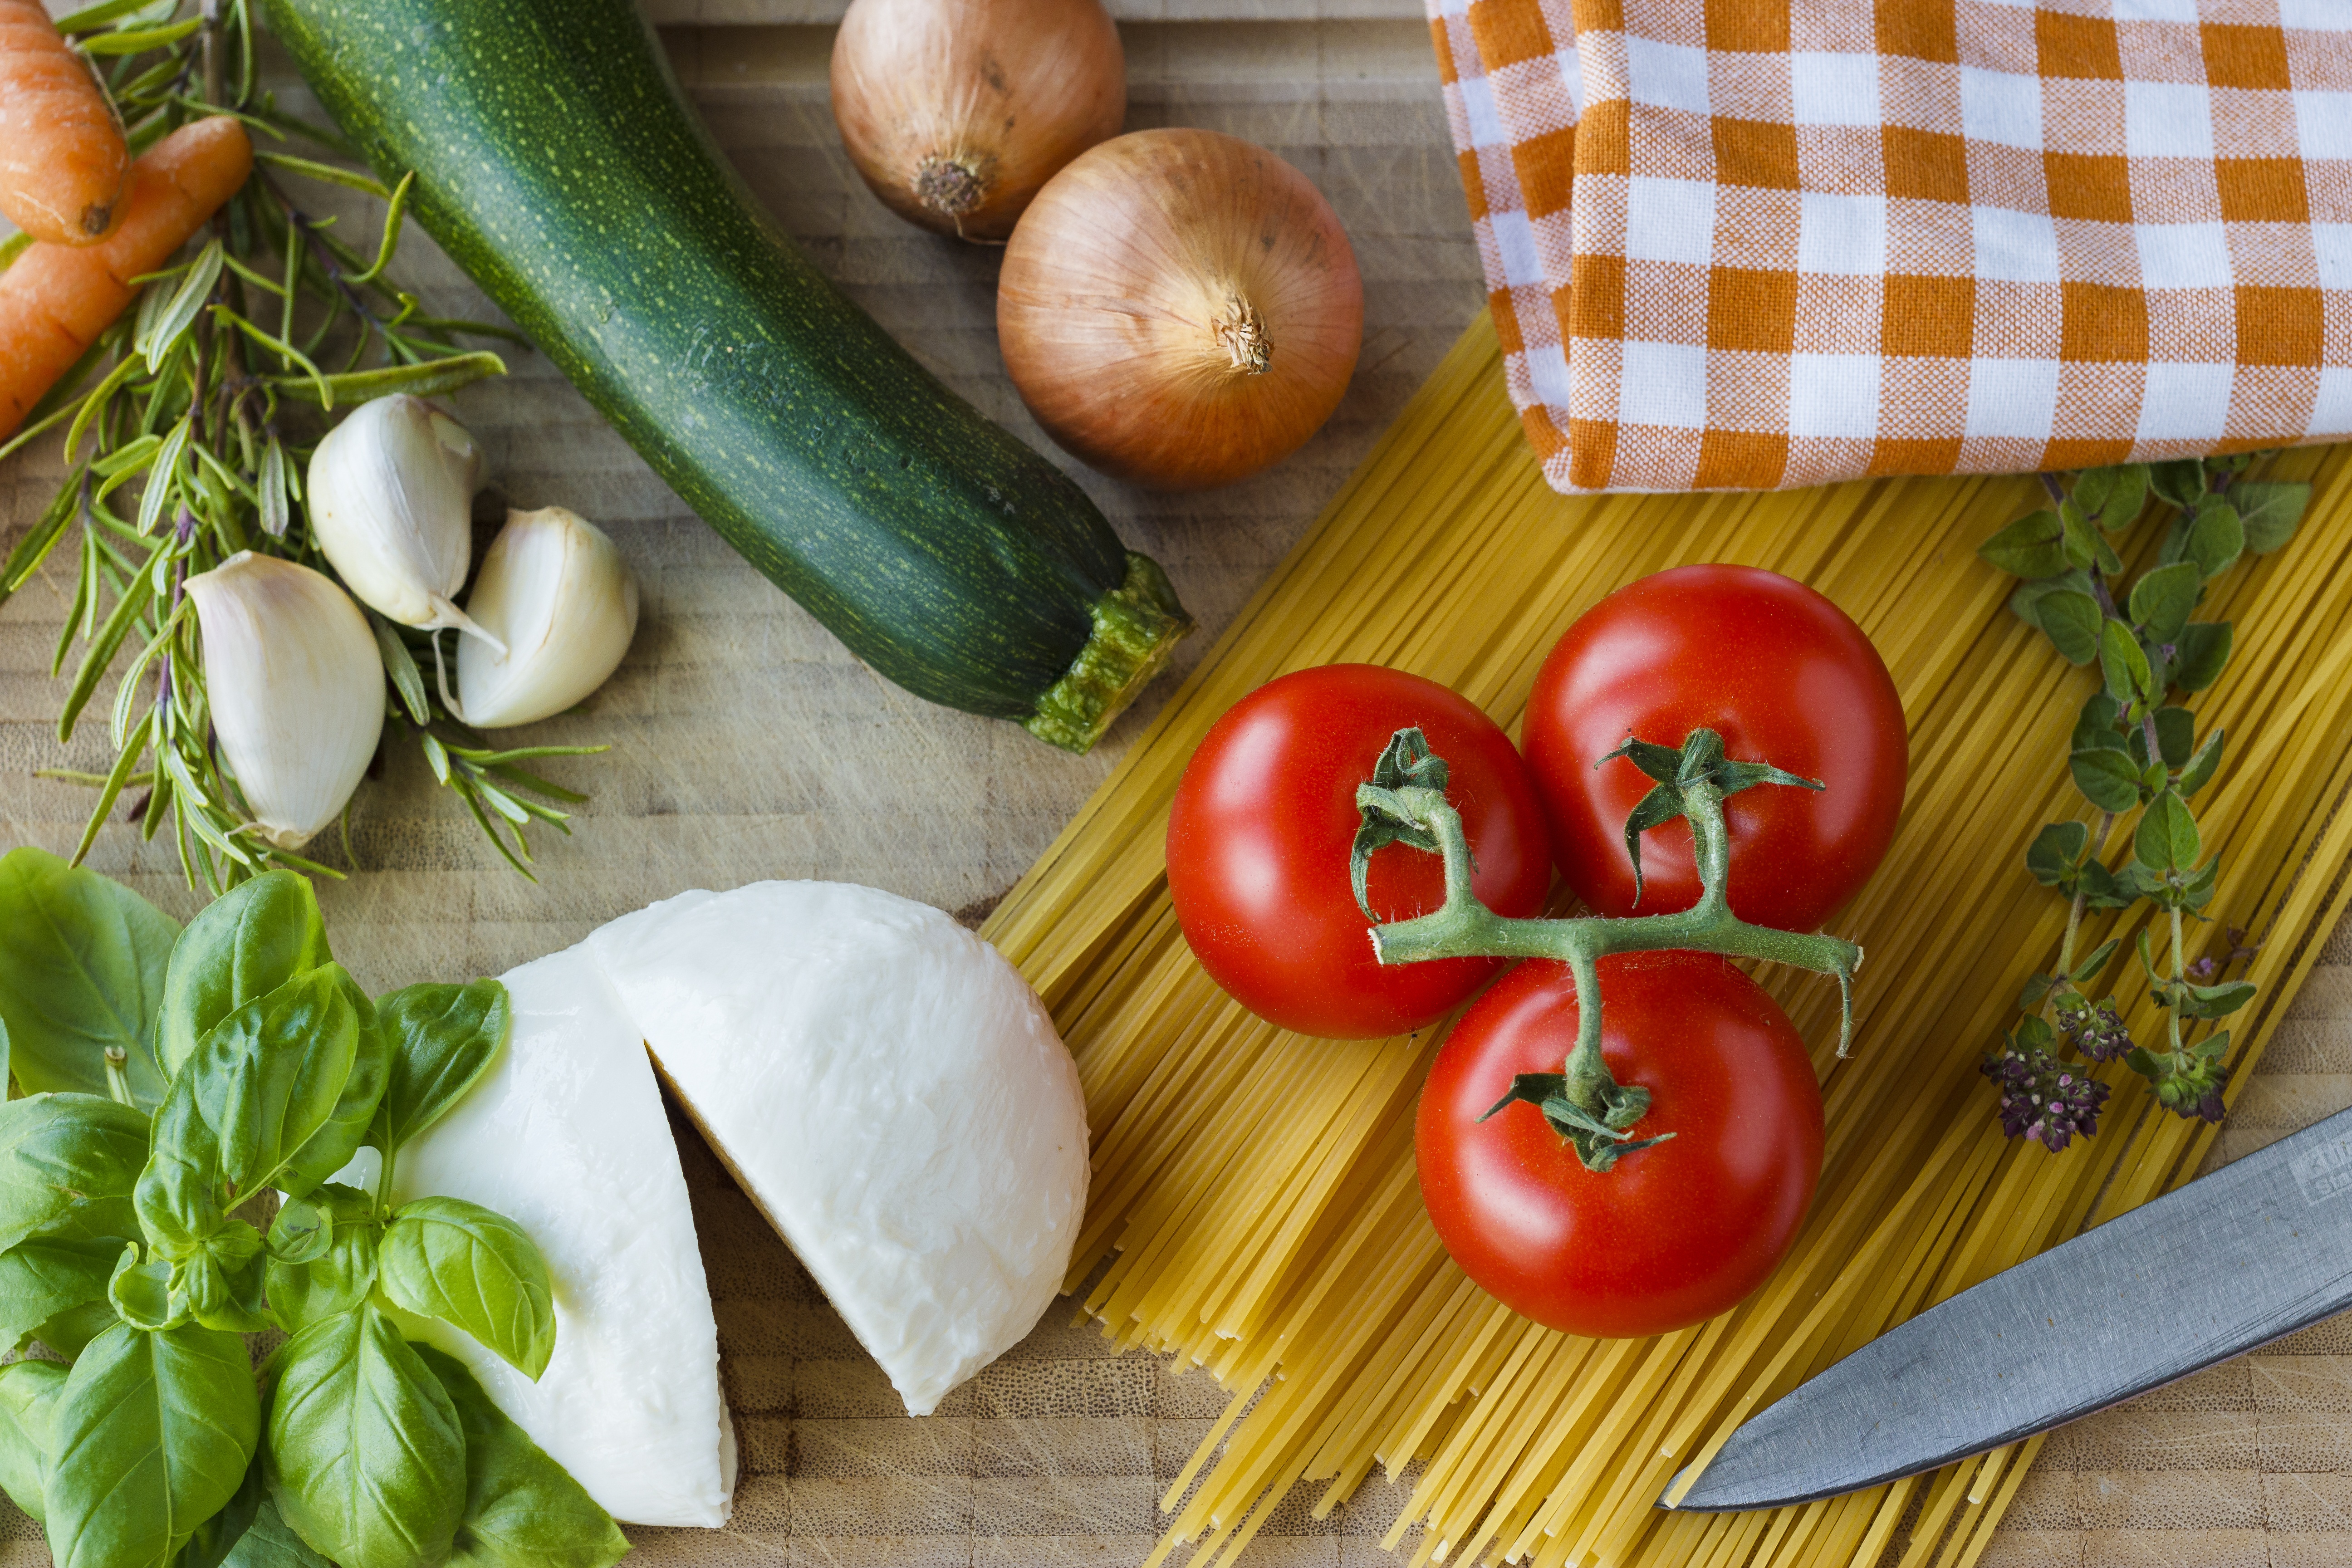
plant, fruit, dish, meal, food, garlic, produce, vegetable, healthy, eat, delicious, pasta, basil, cheese, cook, tomato, noodles, vegetables, tomatoes, frisch, herbs, italian, ingredients, onions, mozzarella, flowering plant, tomato mozzarella, land plant, potato and tomato genus